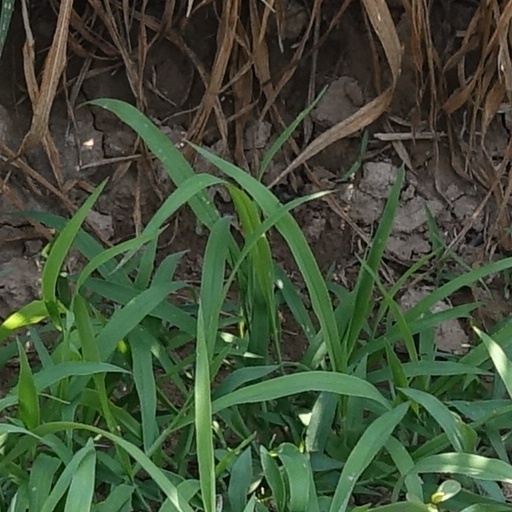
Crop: wheat